Lido Bathing Complex

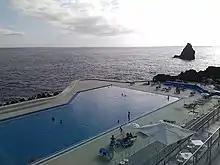
Lido Bathing Complex

Lido Bathing Complex is a large lido in São Martinho, Funchal, Madeira.